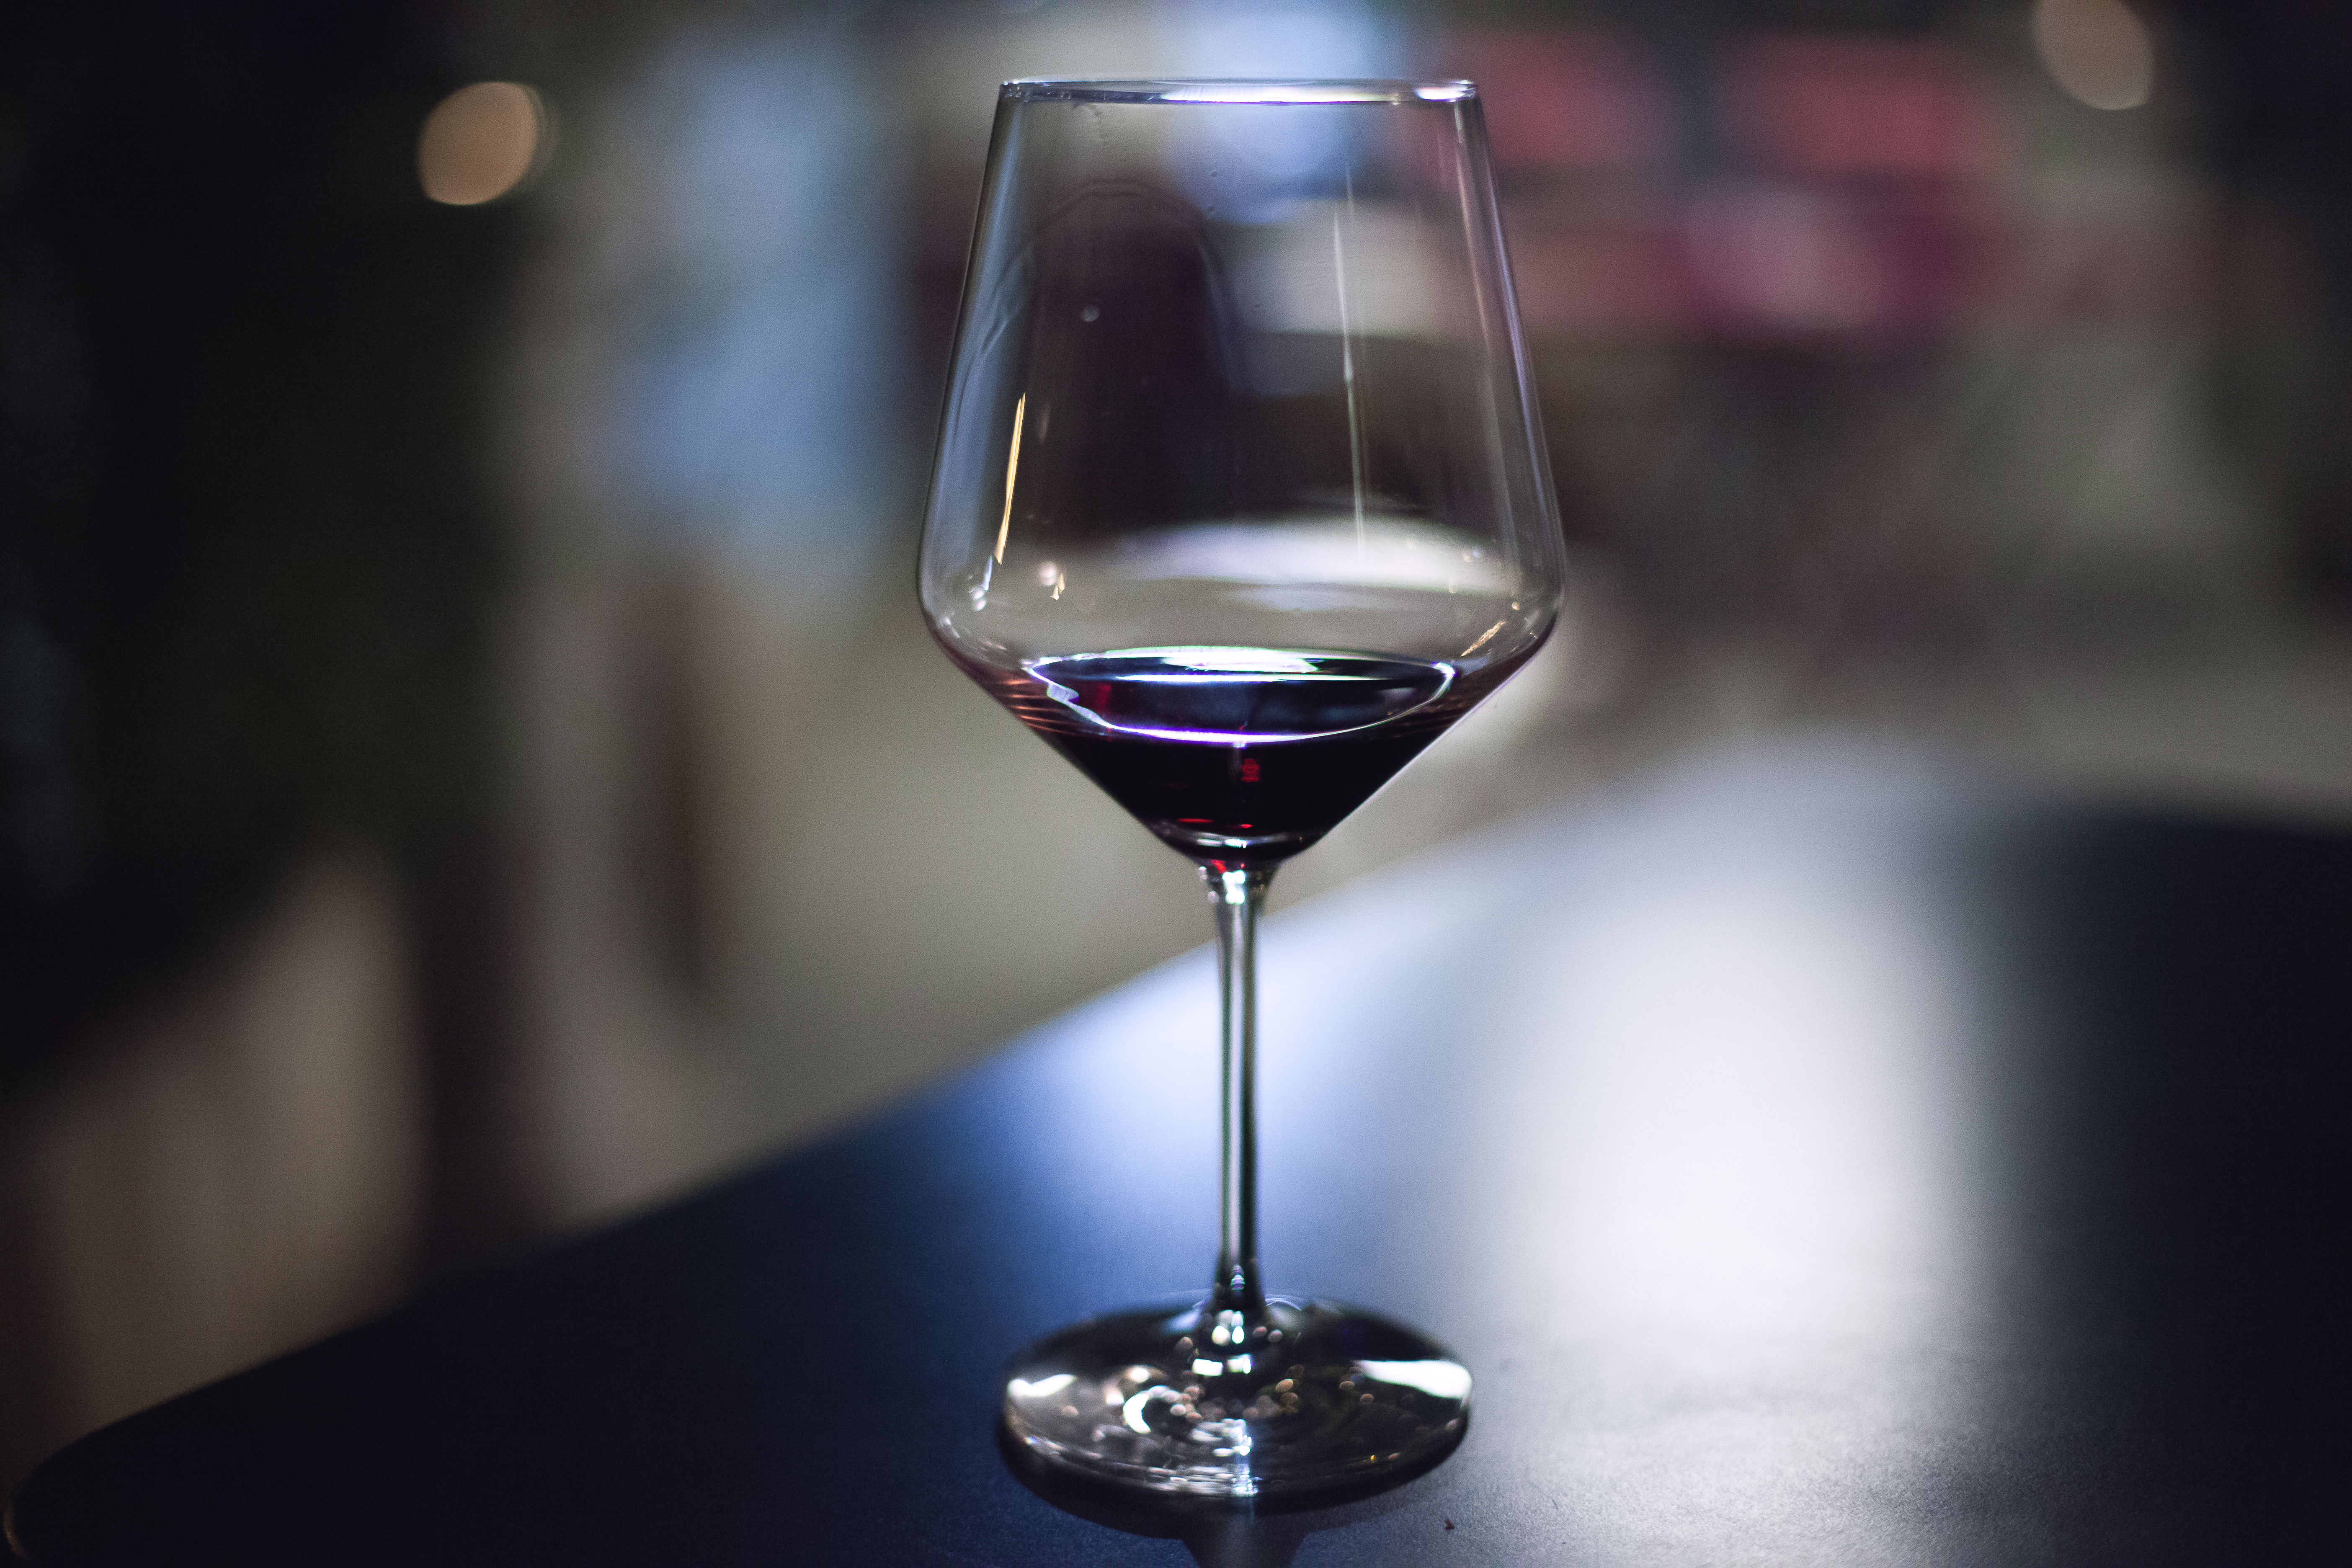
wine, glass, drink, red wine, material, alcohol, wine glass, alcoholic, drinking, stemware, alcoholic beverage, drinkware